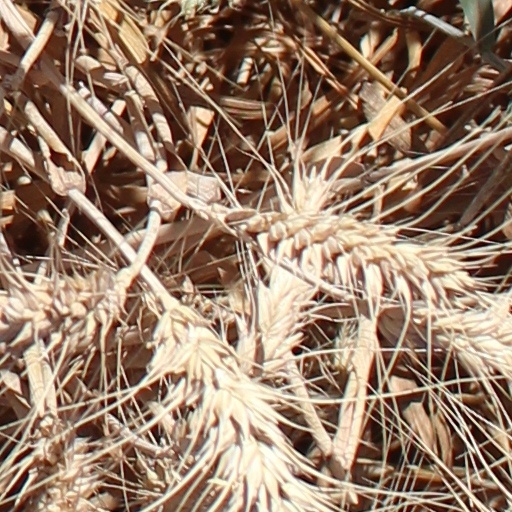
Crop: wheat